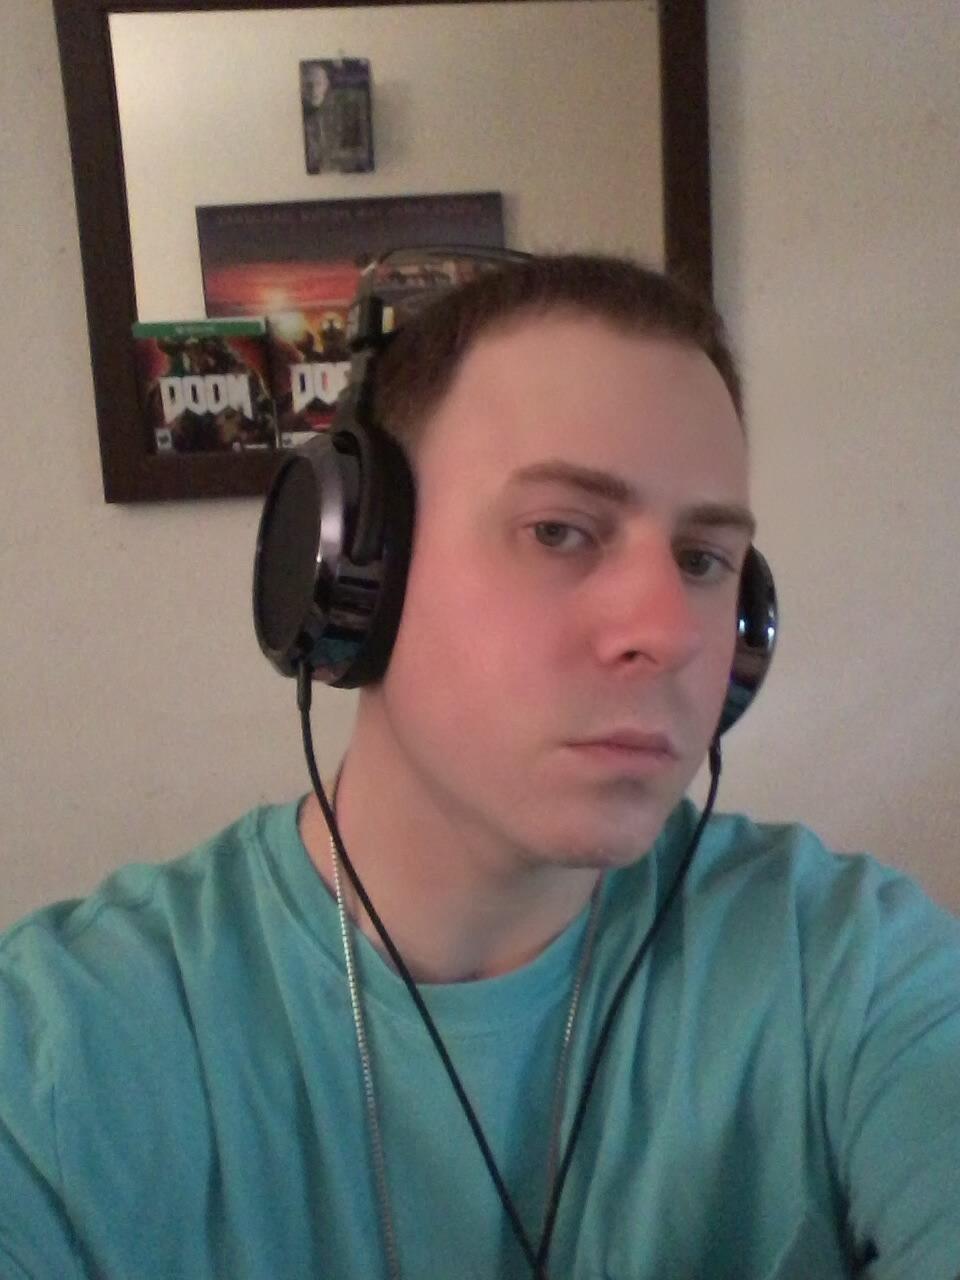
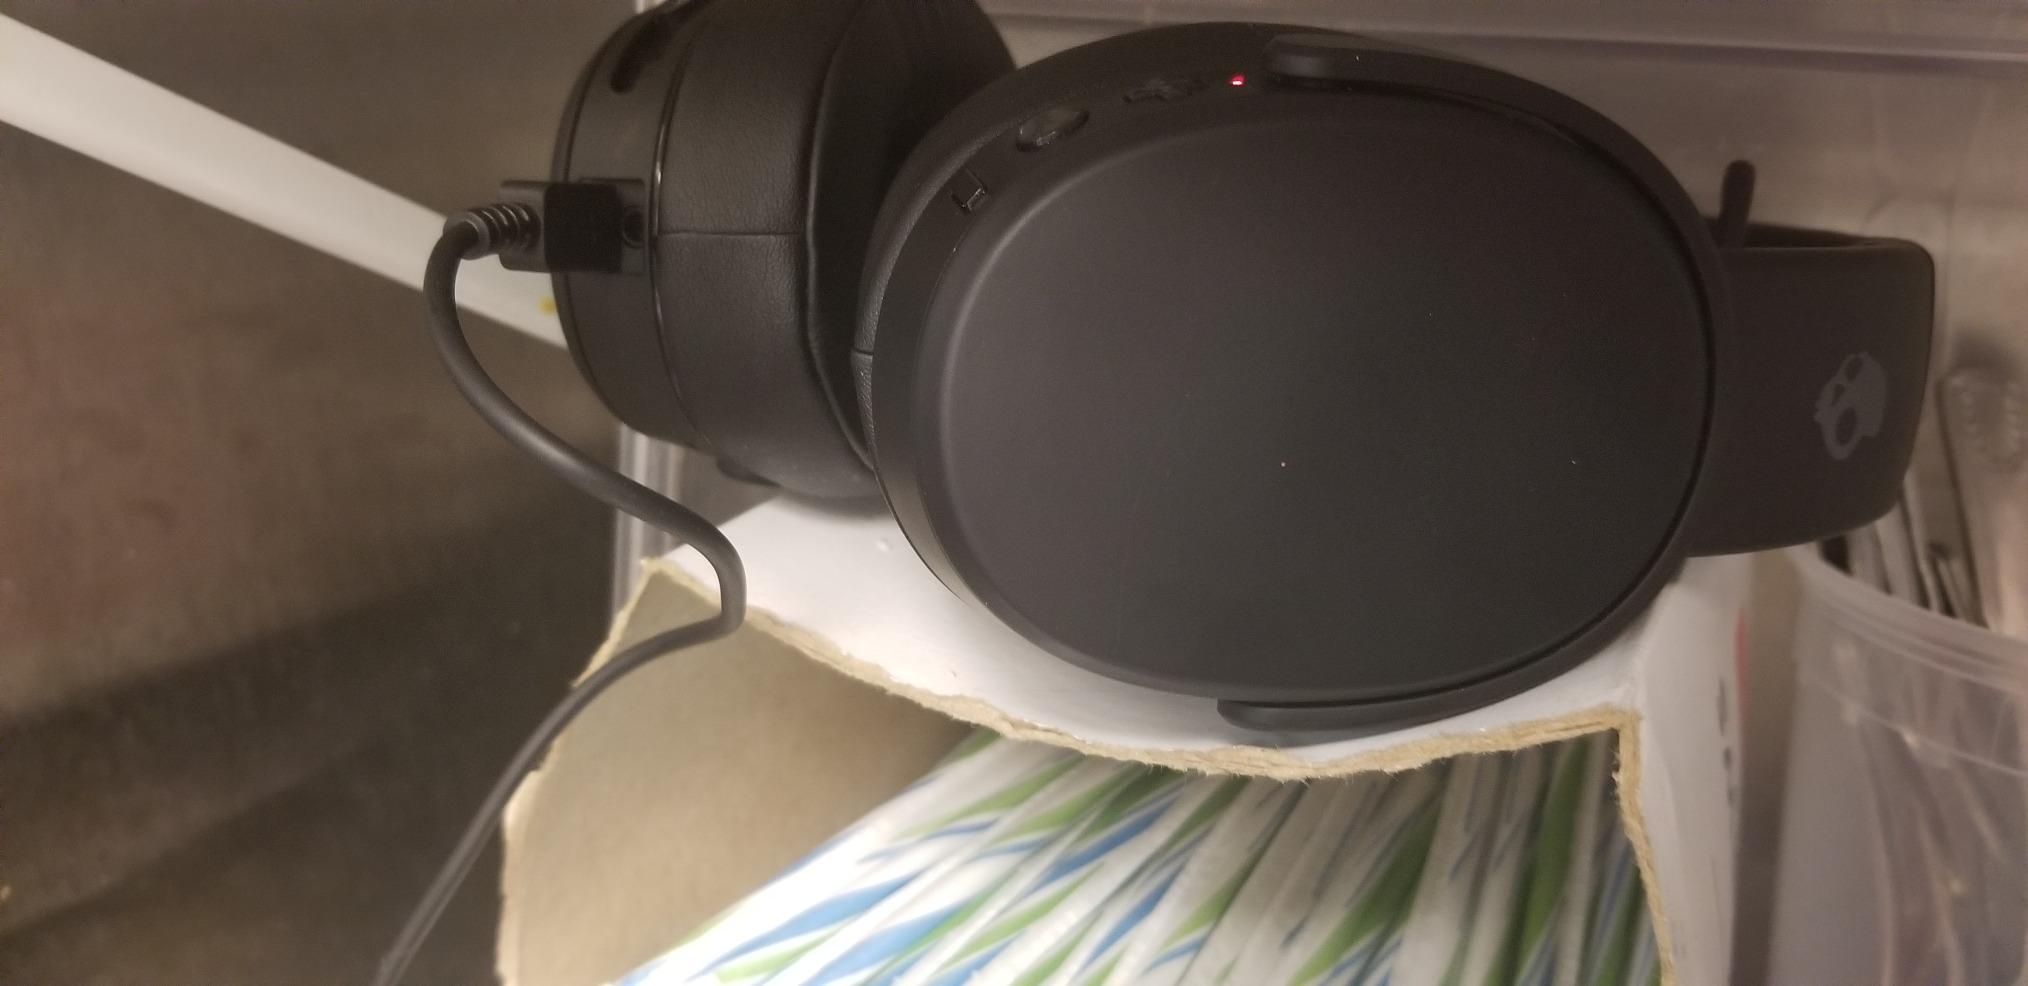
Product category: headphones
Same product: no